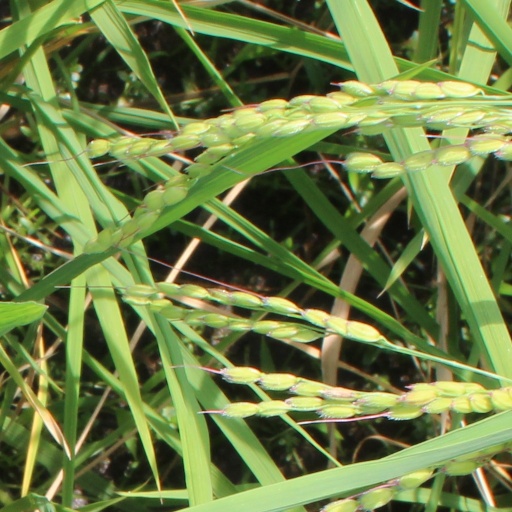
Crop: rice